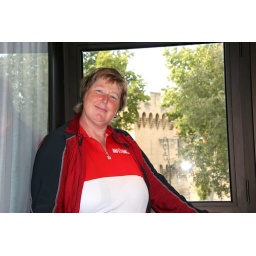
Back by bike and train to Avignon